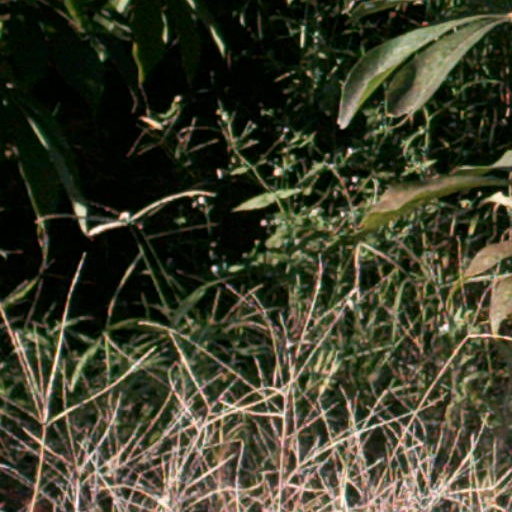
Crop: cassava